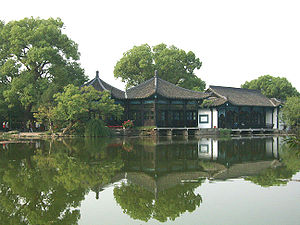
Xihu
Fra måneøen i Xihu
Xihu i Hangzhou i Zhejiang er en sø som er blandt Folkerepublikken Kinas største turistmagneter og et stort rejsemål for bryllupsrejser. Søen er delt i tre dele adskilt med diger, hvoraf to er er opkaldt efter fremstående digtere som virket som mandariner i Hangzhou.